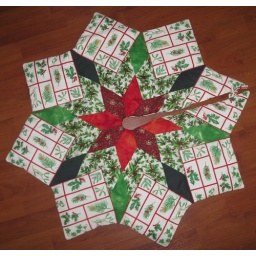
Designed to go around the trunk of a christmas tree with the slit at the back. English paper piecing, machine quilted.